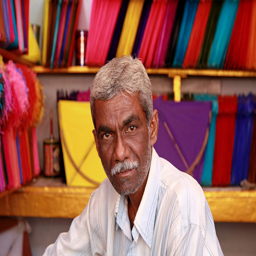
there is a man that is looking at something or someon with red eyes
A man with a white mustache sitting in front of a shelf.
A man with a mustache sitting in a room with many file folders.
A man sits in front of brightly colored bags
a man is wearing a while shirt and sitting in front of many different colors.